Au (Sieg) station

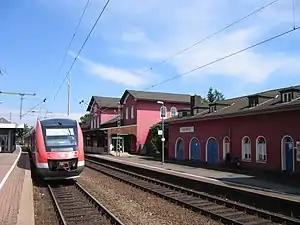

Au (Sieg) station is a railway junction in the town of Au in the municipality of Windeck, which is in the German state of North Rhine-Westphalia. It lies on the Sieg Railway to Siegen, where the Engers–Au railway branches off to Altenkirchen, where it connects with the Upper Westerwald Railway ("Oberwesterwaldbahn"). Despite the town’s small population, the junction station is important for commuters from the districts of Altenkirchen, Neuwied and Westerwaldkreis for its connections towards Siegen, Cologne, Bonn, Düsseldorf and Aachen.